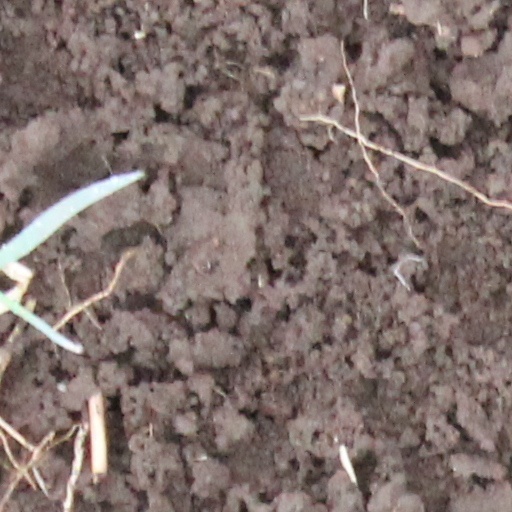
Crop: wheat